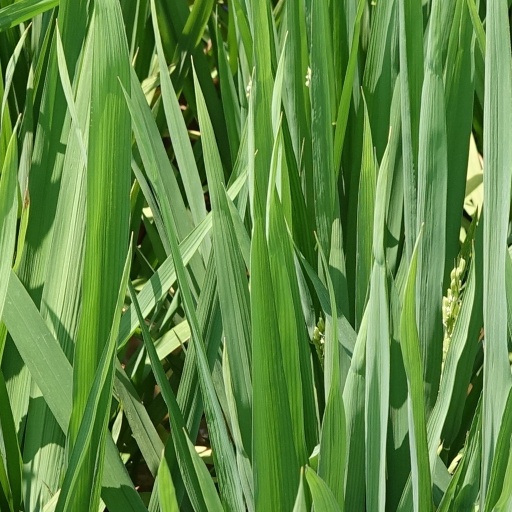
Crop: rice